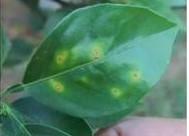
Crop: unknown
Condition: citrus_canker